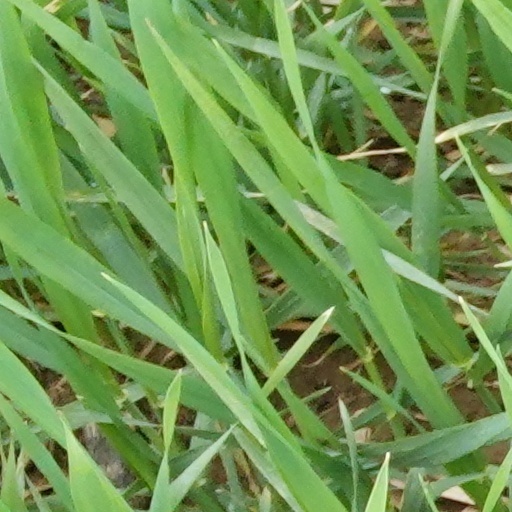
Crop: wheat